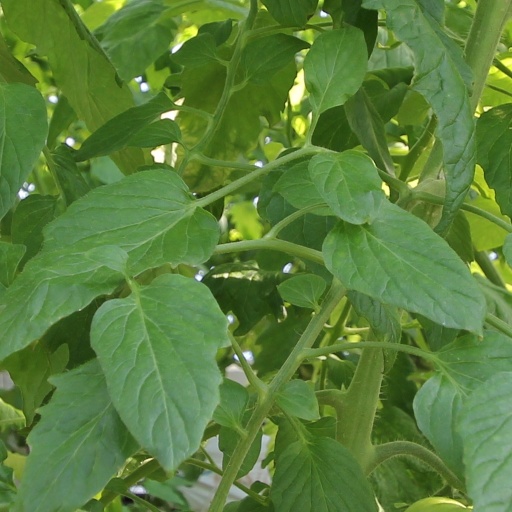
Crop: tomato